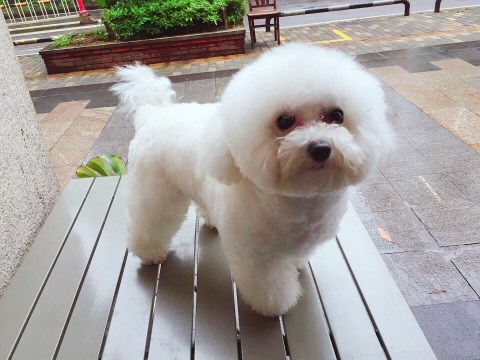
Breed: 3083-n000117-Bichon_Frise